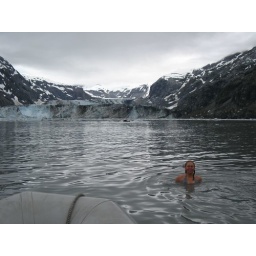
polar bear swim in 37 degree water